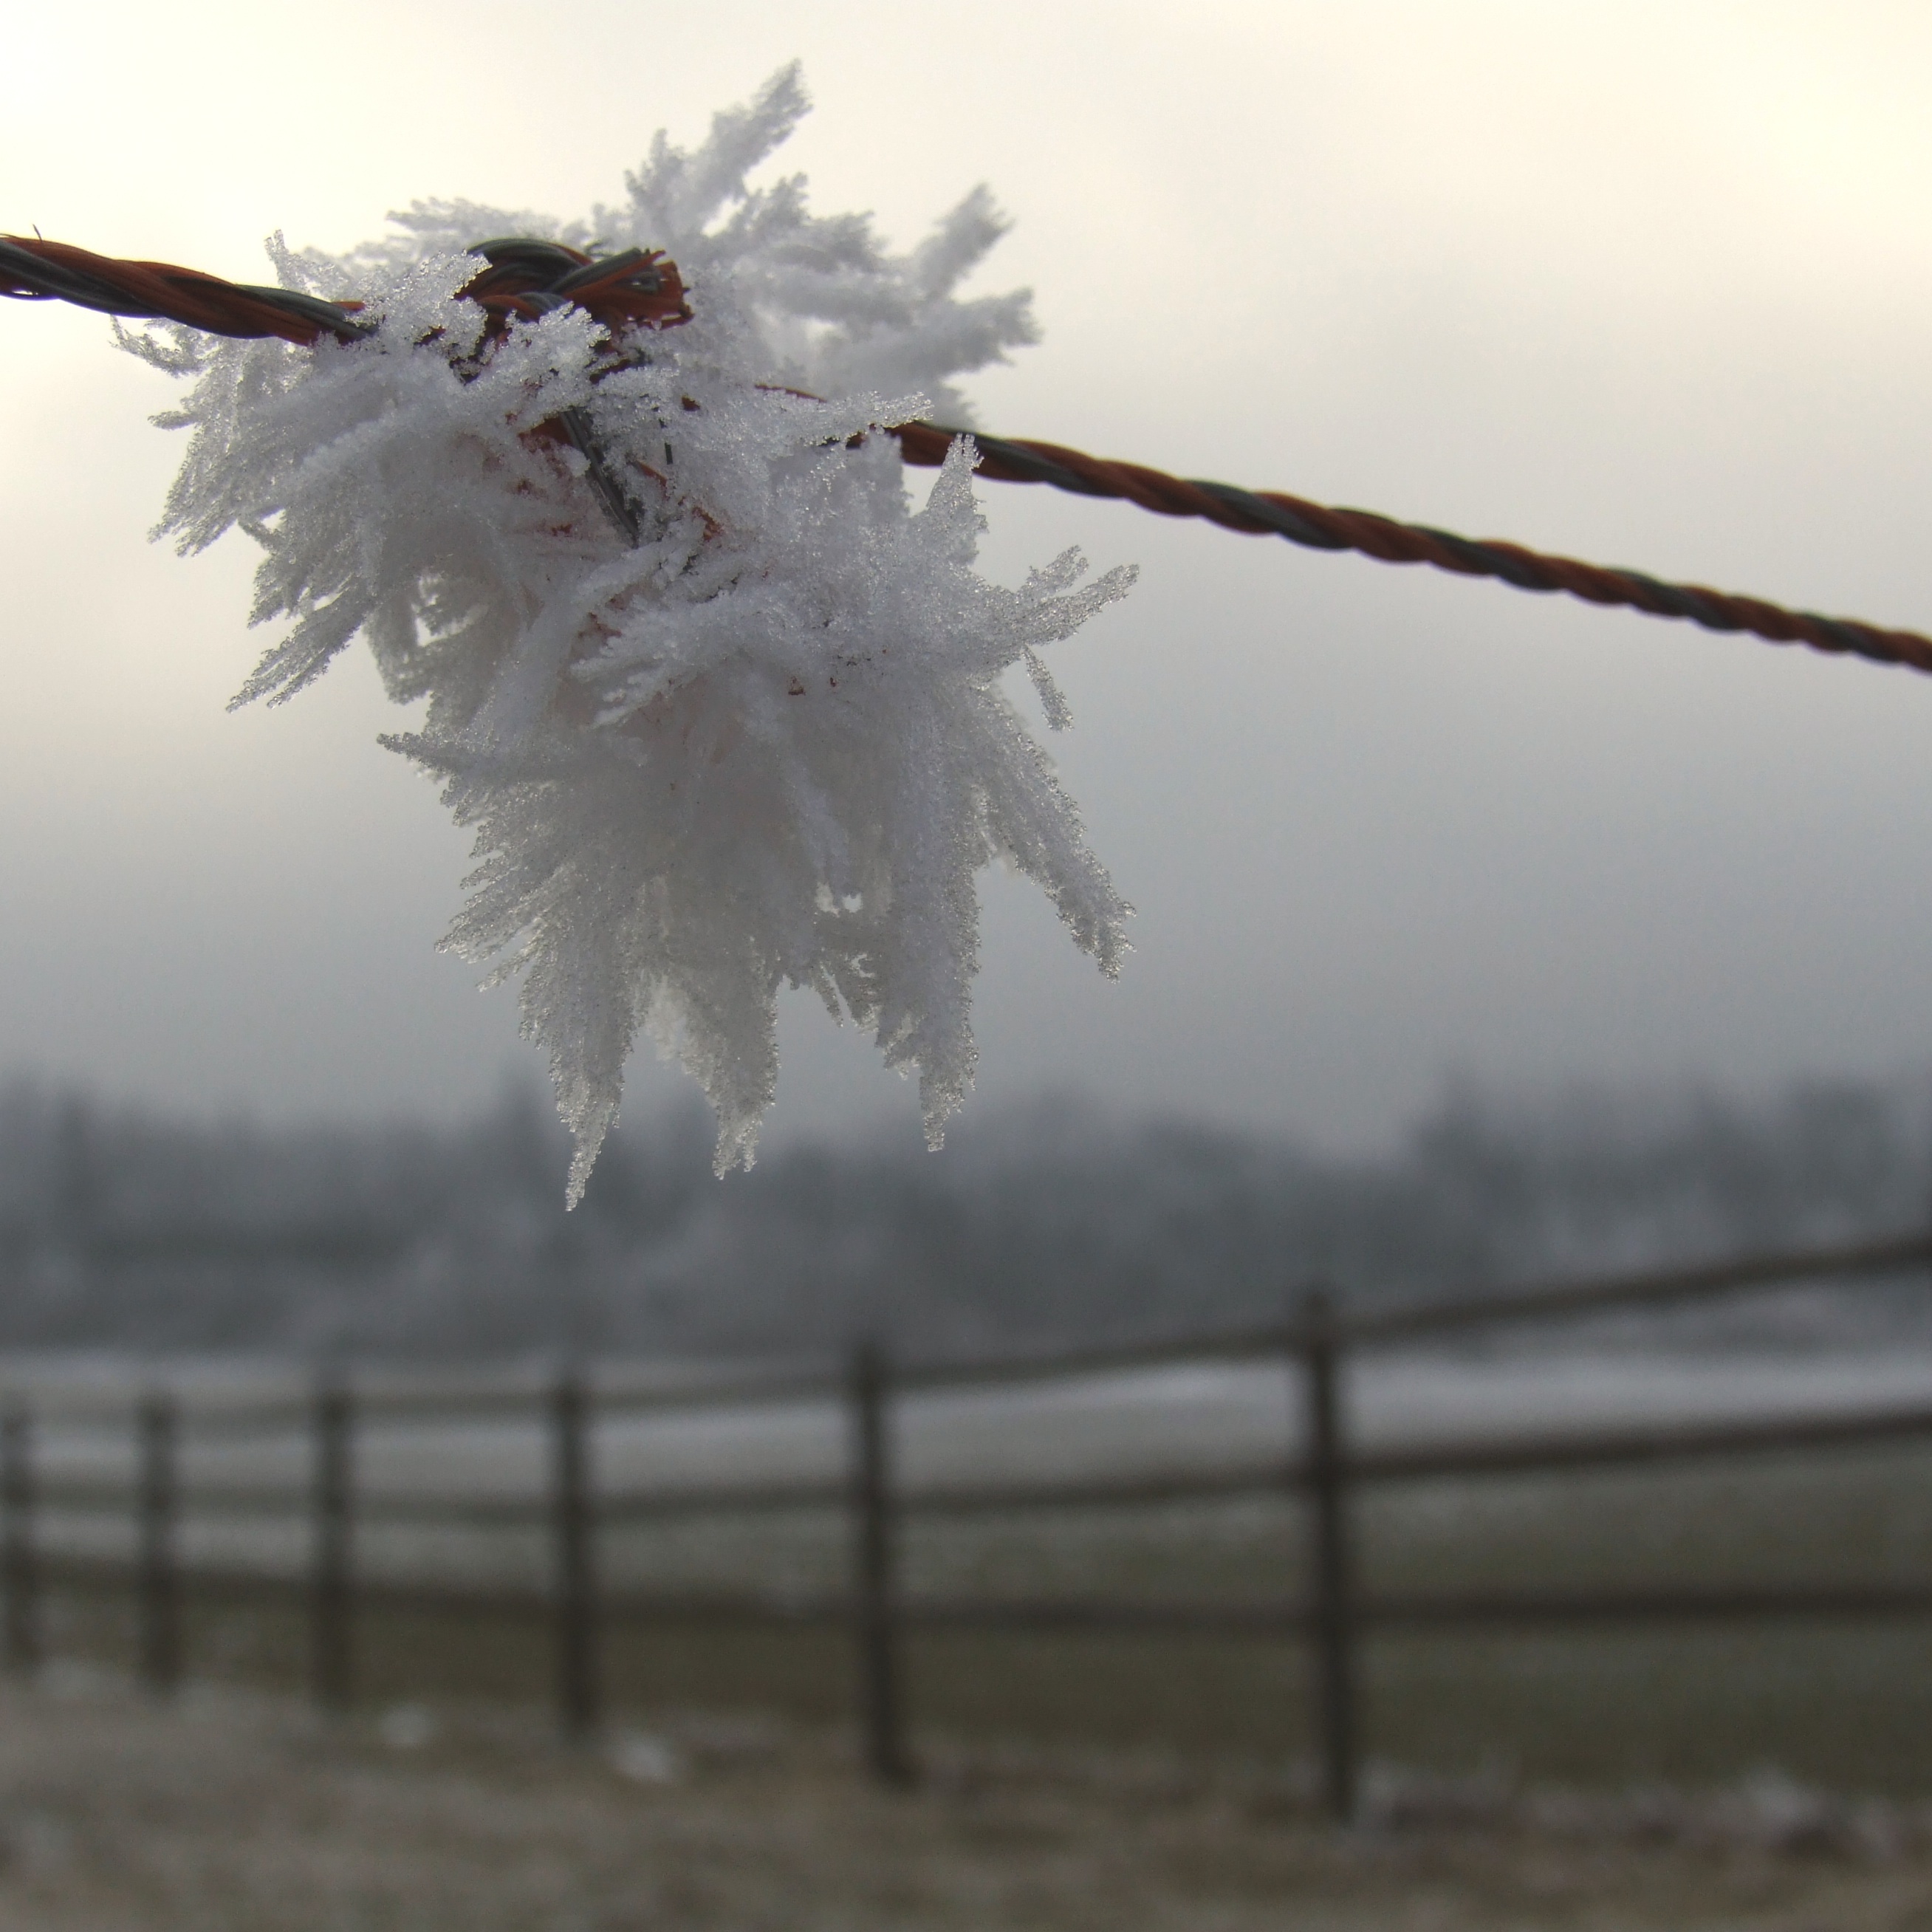
tree, branch, snow, winter, morning, flower, wind, frost, ice, weather, season, freezing, atmospheric phenomenon, atmosphere of earth